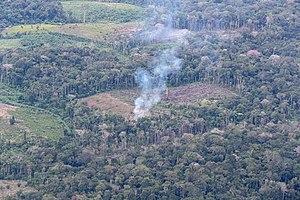
L'opération Armaggedon est une opération militaire péruvo-colombienne ayant eu lieu en 2018 pour neutraliser des narcotrafiquants installés dans la forêt de Putamayo, près de la frontière tripartite.
La déforestation au Pérou est en forte augmentation depuis la fin du XXᵉ siècle et le début du XXIᵉ siècle, en particulier dans le bassin de l'Amazone où se trouve plus de la moitié de son couvert forestier. L'extension de l'agriculture explique en grande partie ce phénomène, avec l’extension consécutive de la culture de la coca et des pâturages. L'orpaillage clandestin et l'exploitation illégale de bois menacent également la forêt, réservoir d'une riche biodiversité, jusque dans les réserves naturelles, tandis que le gouvernement tente de mettre en place des mesures de protection en accord avec les instances internationales et le monde associatif.